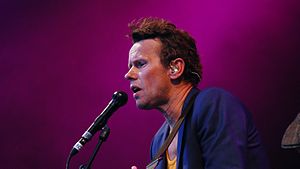
Bo Sundström
Bo Sigvard Sundström er en svensk sanger, guitarist og sangskriver. Bo Sundström er især kendt som medlem af Bo Kaspers Orkester. I denne sammenhæng benytter han kunstnernavnet Bo Kasper. Som Bo Sundström har han udgivet tre albums: Skåne, Den lyckliges väg sammen med Frida Öhrn samt Mitt dumma jag - svensk jazz.